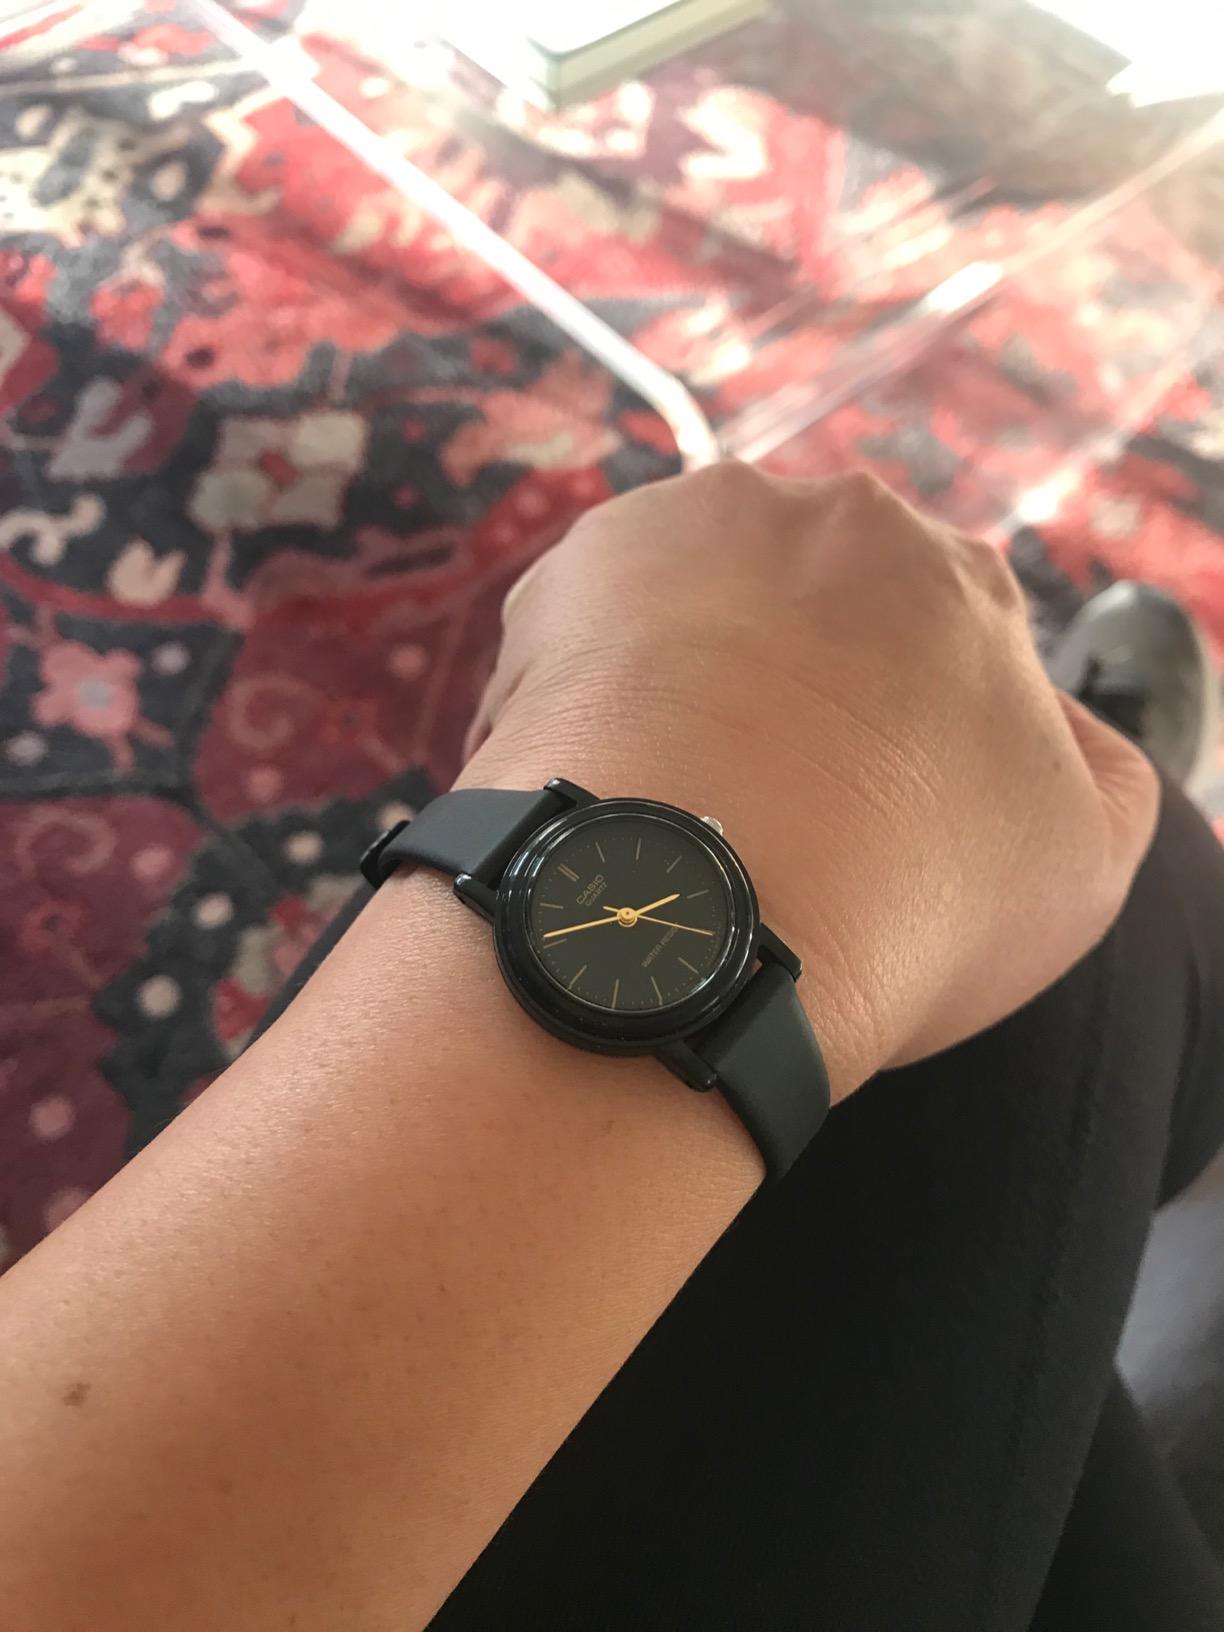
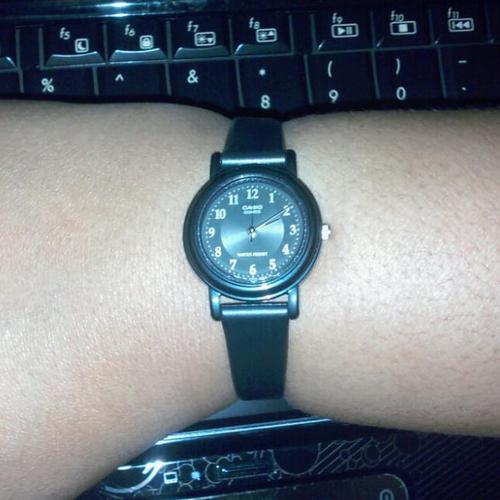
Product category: accessories_watch
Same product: no